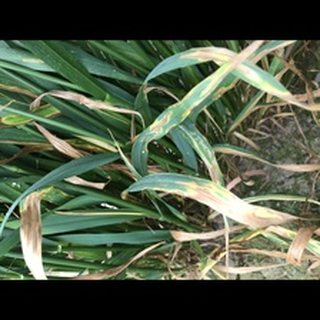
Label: wheat_septoria